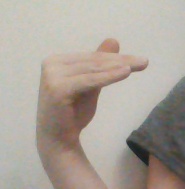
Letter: khaa